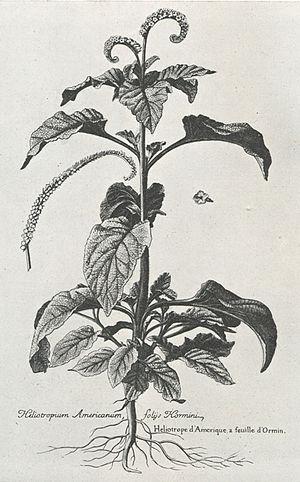
Mémoires pour servir à l'Histoire des Plantes, publié en 1676, est un ouvrage fondateur de la science botanique en France. Dans la première partie, intitulé Projet de l'Histoire des plantes, Denis Dodart dresse le cadre directeur d'un des grands desseins de la jeune Académie royale des sciences : la création d'une Histoire des plante, catalogue exhaustif des espèces végétales ; dans la seconde partie, intitulée Descriptions de quelques plantes nouvelles, les académiciens de Louis XIV décrivent et baptisent en français 40 plantes rapportées du Nouveau Monde. Chacune d'elles est accompagnée d'une gravure de Nicolas Robert.